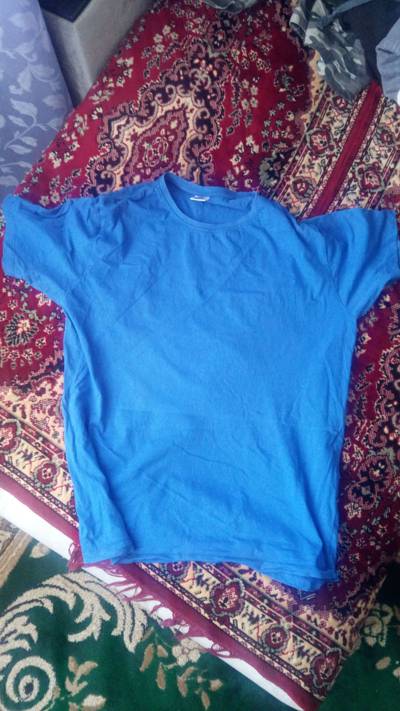
Waste category: clothes